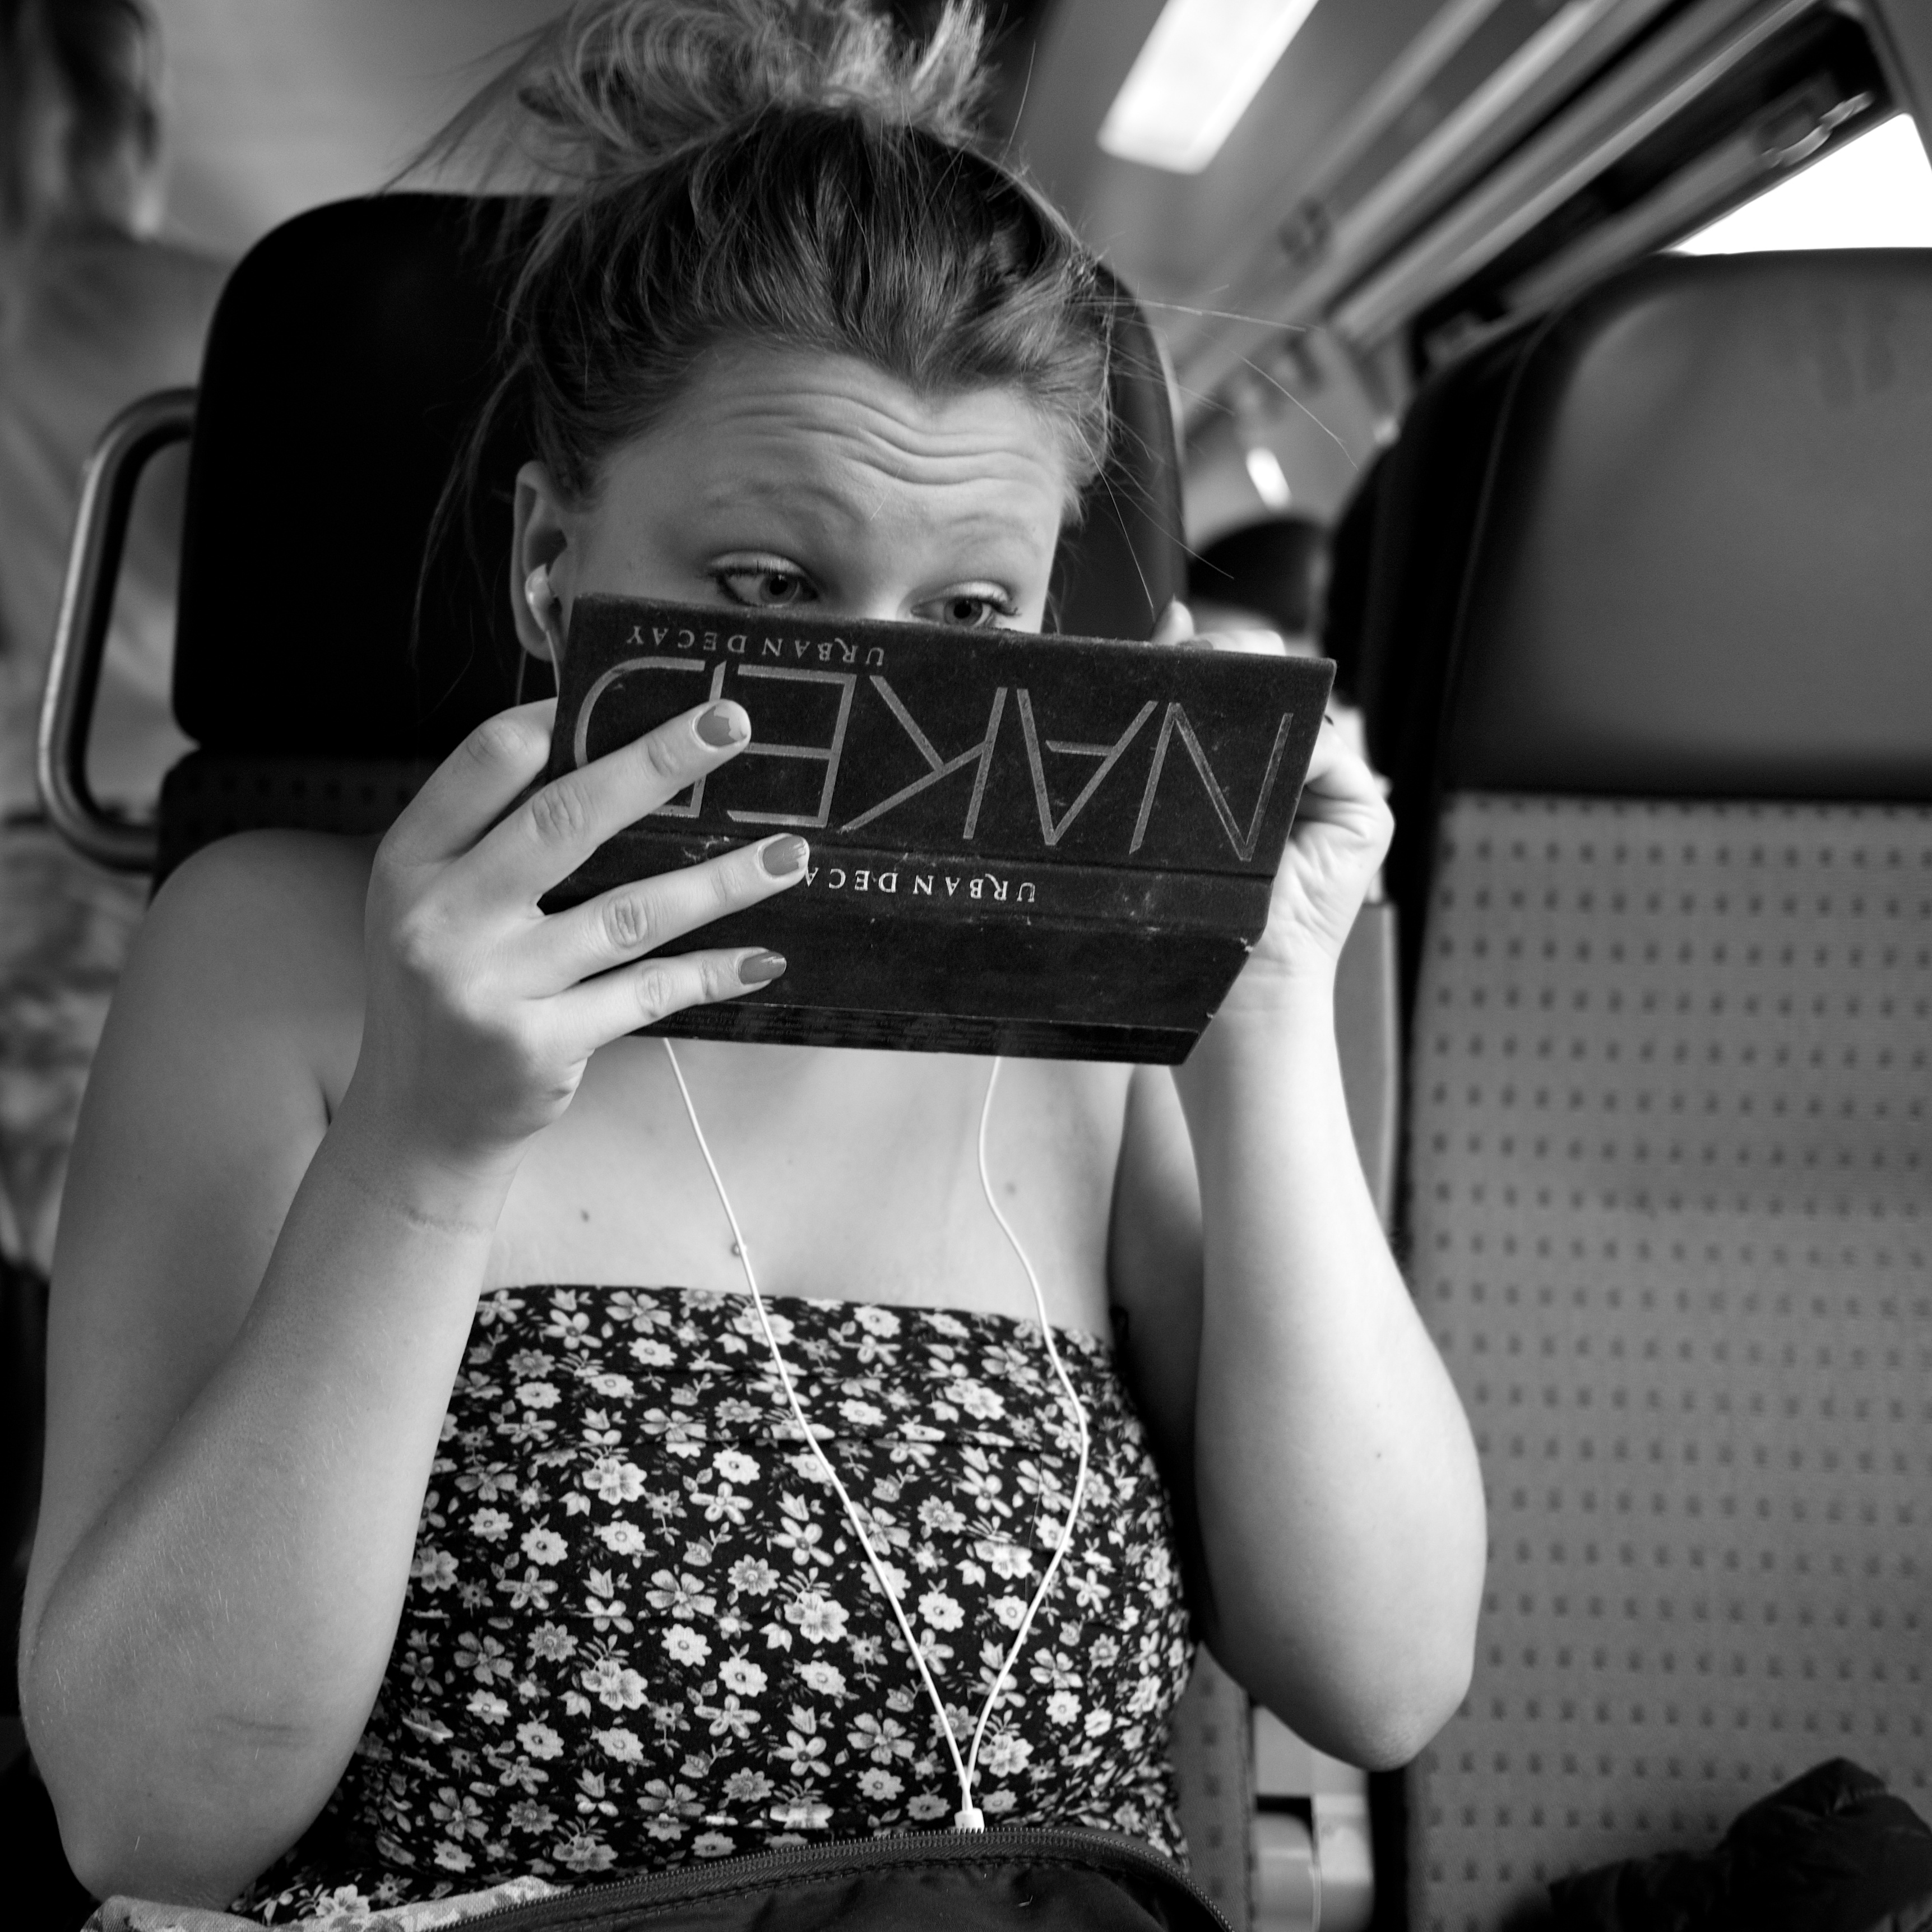
person, black and white, girl, white, street, photography, ebook, model, training, black, monochrome, lady, streetphotography, flickr, thomas, video, olympus, beauty, omd, fuji, leica, monochrom, leuthard, hcb, thomasleuthard, interaction, photo shoot, monochrome photography